Richmond, British Columbia

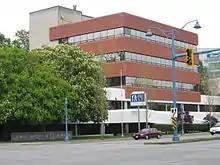
The head offices of the Richmond School District #38, on Granville Avenue

The Richmond Fire-Rescue Department, established in 1897, is responsible for providing both fire and extrication services in Richmond. The department has seven fire halls and responds to fire rescue calls and medical emergencies. It also provides emergency services at Vancouver International Airport. There are fire stations located in City Centre, Steveston, Cambie, Sea Island, Hamilton, Shellmont, and Crestwood.